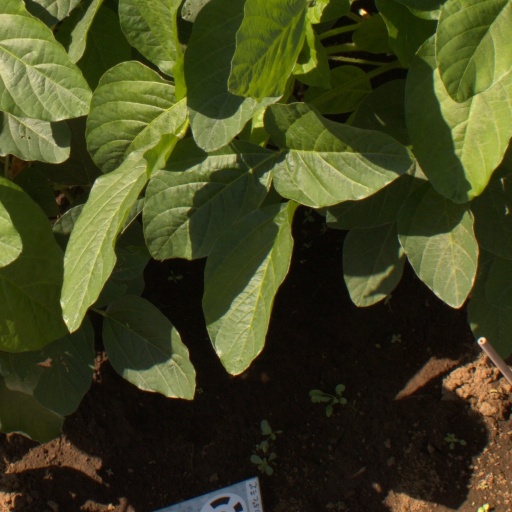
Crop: soybean